Jacob L. Devers

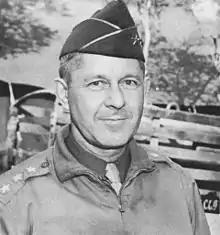
Despite the administrative nature of his position, Devers spent most of his time at the front

Devers clashed with Eisenhower over the diversion of ETOUSA resources to Eisenhower's North African Theater of Operations. On 28 July 1943, Eisenhower and Lieutenant General Carl Spaatz asked that four groups of Boeing B-17 Flying Fortress bombers be sent to the North African Theater to help support Operation Avalanche, the Allied invasion of Italy. The planned assault area at Salerno was at the extreme range of Allied fighters based in Sicily, and long-range bombers were needed to isolate the battlefield. Eisenhower and Spaatz felt that their theater should have priority. However, the four groups represented about a third of the Eighth Air Force's heavy bombers, and their departure would greatly impact the Combined Bomber Offensive, so Devers turned down the request. Devers and Eighth Air Force's commander, Major General Ira C. Eaker, spoke to the British Chiefs of Staff Committee, who agreed with them. When Eisenhower appealed to Washington, Marshall and General Henry H. Arnold, the Chief of Army Air Forces, also supported Devers. In August, Eisenhower asked for permission to retain three groups of Consolidated B-24 Liberator bombers in the North African Theater. Devers again turned down his request, and Marshall and Arnold again supported him. In September, however, when Avalanche came under severe pressure from German counterattacks, Devers readily acceded to a request for the return of the three groups. Stephen Ambrose later noted, "Eisenhower was not accustomed to having his requests to Marshall turned down and found it difficult to accept".